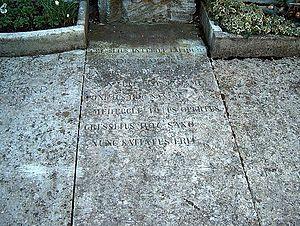
Amanz Gressly est un géologue et un paléontologue suisse. C'est lui qui a introduit la notion de faciès en géologie, il est considéré comme un des fondateurs de la stratigraphie moderne et de la paléoécologie.